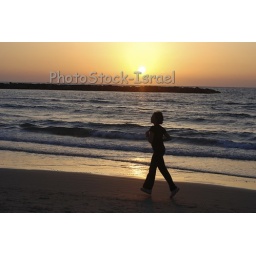
Israel, Tel Aviv, running on the beach at Sun set over the Mediterranean Sea